Journalism of early modern Europe

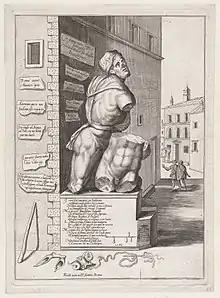
Statue of Pasquino in Rome, with pasquinades shown on the walls.

The content and character of the avvisi differed between cities, especially between Rome and Venice. Roman avvisi contained ecclesiastical, political, and criminal intrigue, taking advantage of opposing factions willing to divulge state secrets or official gossip for their own benefit. These were then read by church and government officials as well as the nobility. Such was the partisan (and sometimes scandalous) comments on public affairs that they became censored by the Pope and several copyists were imprisoned or executed. Venetian avvisi, however, were more conservative in their coverage of such events and more preoccupied with commercial matters. This is not to say that there was no public criticism of public figures in Venice, but rather they often took other forms such as in satire performed during the carnival of Venice and other such festivals as well as pasquinades. Both cities' avvisi became more diversified over time, eventually anticipating modern newspapers.